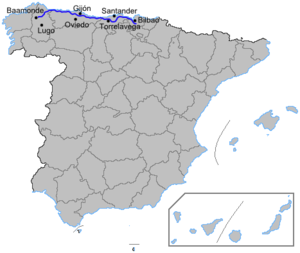
L’Autovía del Cantábrico A-8 est une autoroute qui longe la côte nord espagnole. Elle relie la France à la Galice en passant par le Pays Basque, la Cantabrie et les Asturies.